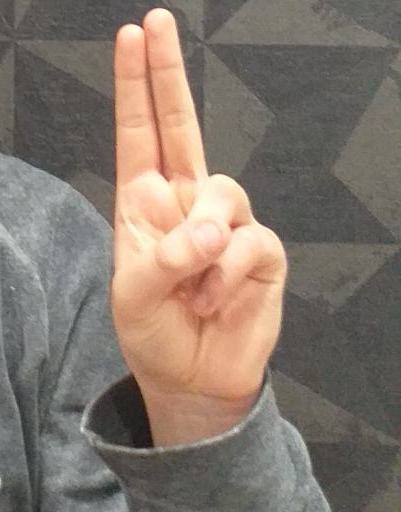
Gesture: two_up